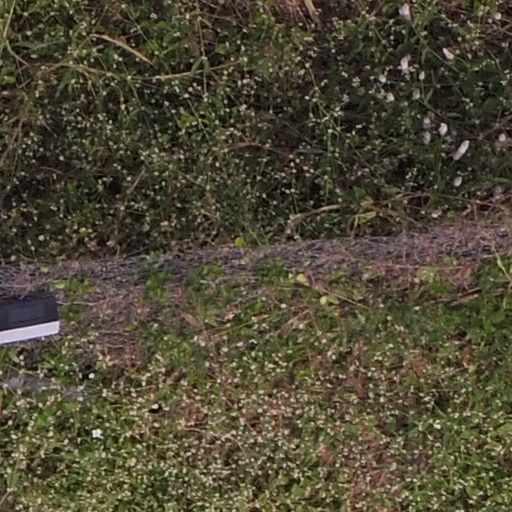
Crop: maize; corn